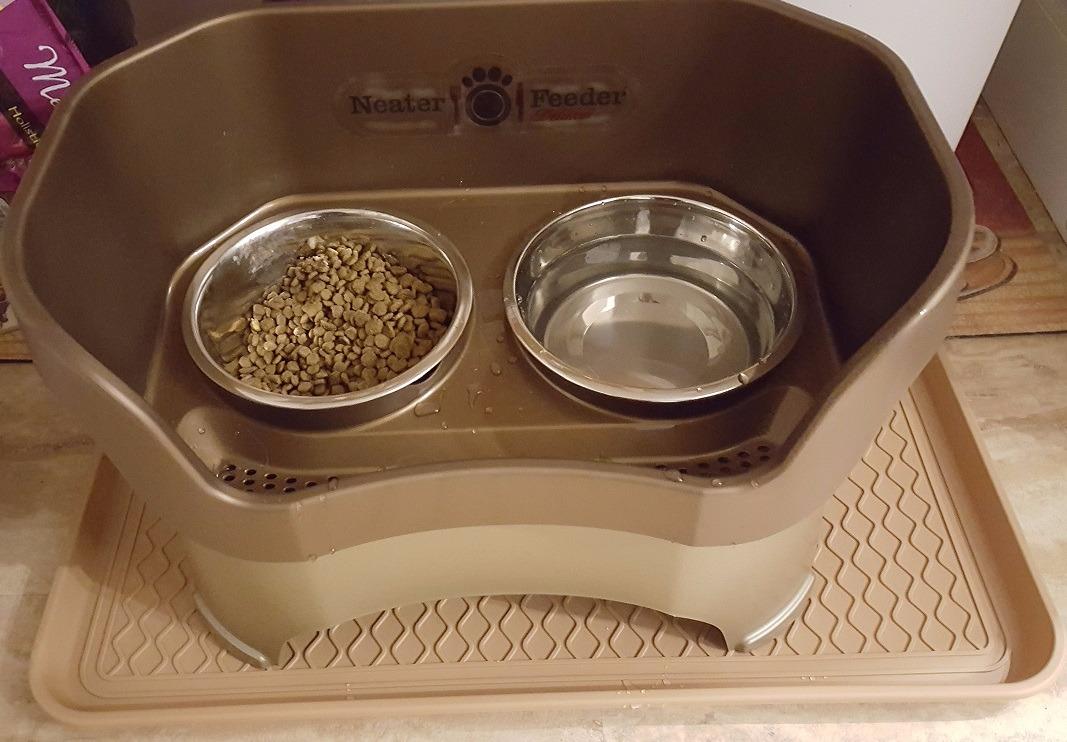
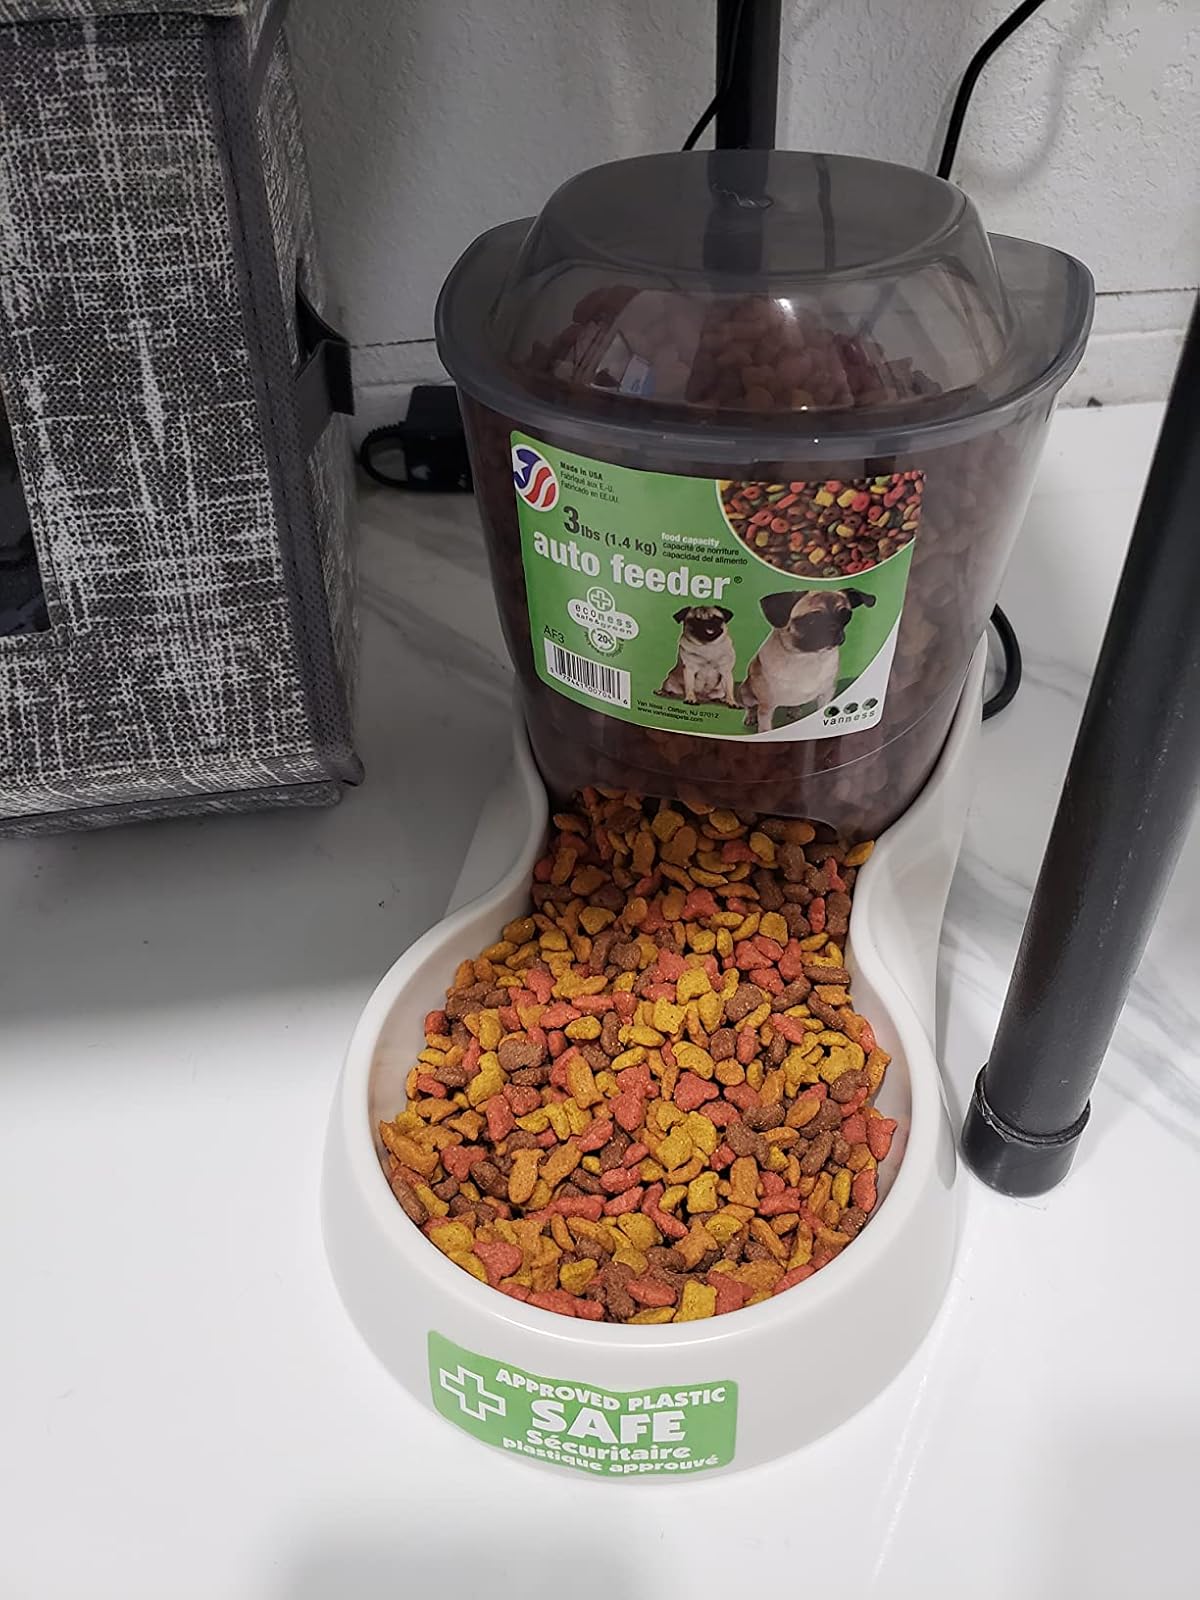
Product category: items_feeder
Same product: no